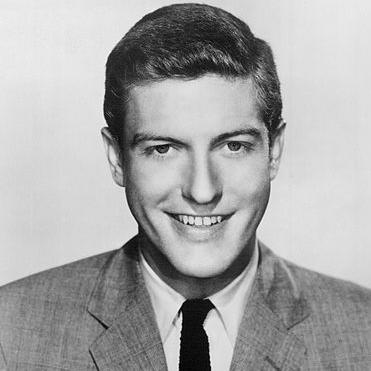
Age: 33